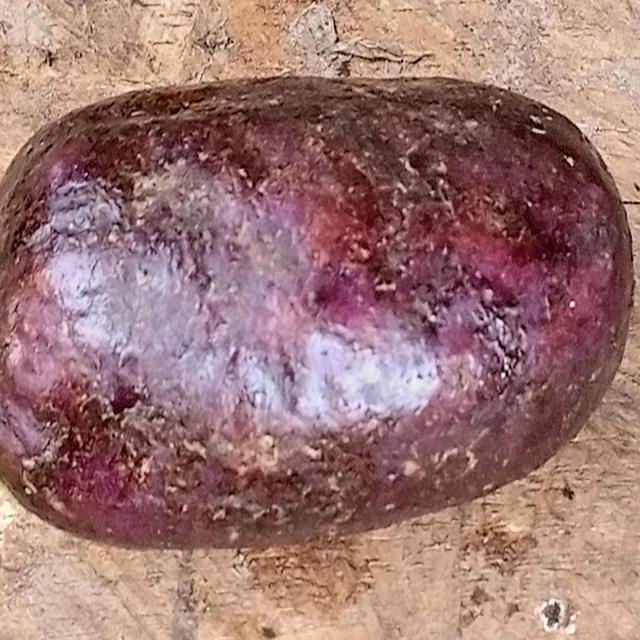
Plum grade: unaffected